Heurich-Parks House

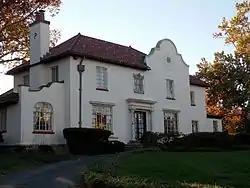
Heurich-Parks House in 2015

The Heurich-Parks House at 3400 Massachusetts Avenue on Observatory Circle, Washington, D.C., was built in 1925 by philanthropic businessman Christian Heurich, Jr. The home was sold to ophthalmologist Marshall M. Parks in 1960. On October 13, 2015, the house was listed on the National Register of Historic Places.